Justinian (magister militum per Orientem)

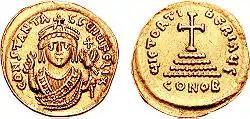
Gold "solidus" of Emperor Tiberius II (r. 574–582). Despite his repeated plotting to overthrow him, the emperor pardoned Justinian.

Returning to the capital, according to reports preserved exclusively in Western sources, Justinian was involved in a plot with the Empress Sophia over the succession of her husband, Justin II (r. 565–578), whose health was rapidly deteriorating. They intended to assassinate Justin's heir, the "Caesar" Tiberius (ruled as Tiberius II in 578–582), and have Justinian ascend the throne. Tiberius, however, discovered the plot, whereupon Justinian pleaded for forgiveness and offered 1,500 pounds of gold as a sign of contrition. Soon, however, between 579 and 581, Sophia and Justinian were plotting again. This conspiracy too was uncovered, but Justinian was again pardoned. Justinian had a daughter and a son, who is likely identifiable with Germanus, who was married to Tiberius's daughter Charito and raised to the rank of "Caesar". Justinian died at Constantinople in 582.